Selfish genetic element

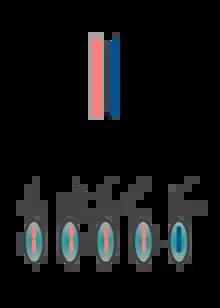
Segregation distorters (here shown in red) get transmitted to >50% of the gametes.

Some selfish genetic elements manipulate the to their own advantage, and so end up being overrepresented in the gametes. Such distortion can occur in various ways, and the umbrella term that encompasses all of them is segregation distortion. Some elements can preferentially be transmitted in egg cells as opposed to polar bodies during meiosis, where only the former will be fertilized and transmitted to the next generation. Any gene that can manipulate the odds of ending up in the egg rather than the polar body will have a transmission advantage, and will increase in frequency in a population.